Pro-Cathedral of the Assumption

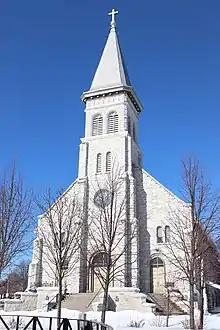
Southern façade of the Pro-Cathedral seen from Algonquin Avenue

The Pro-cathedral of the Assumption ('Pro' meaning 'in place of') is a historical Catholic church in the city of North Bay, Ontario. The white limestone building, built in 1905, speaks to the history of the city as well as a strong faith community that came together to construct a building of impressive scale and craft for the small city in Northern Ontario. The tall church is a landmark, holding a central role as a gathering place, not only for the city, but also for the entire diocese of Sault Ste. Marie.